Dutch New Zealanders

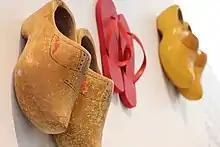
Nederlanders - A foot in both worlds: Oranjehof Museum

The Oranjehof museum, in Foxton, tells the story of the Dutch immigrants in New Zealand. It also plays a national role in connecting the Dutch community, which is spread all through New Zealand. The Oranjehof Dutch Connection Centre is part of the Te Awahou Riverside Cultural Park, which also includes the flour-grinding windmill De Molen - a Stellingmolen, built to a 17th-century design.